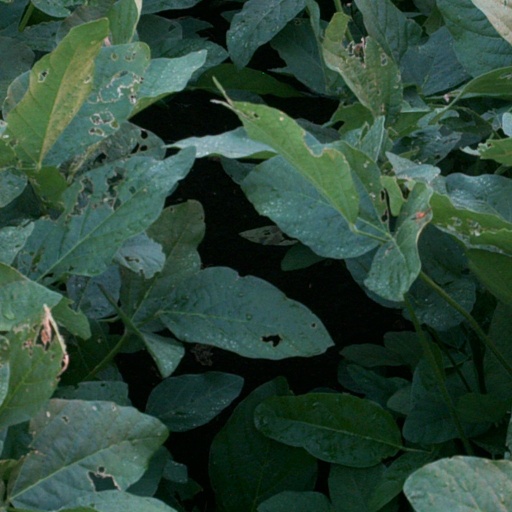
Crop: soybean